Jiří Hudler

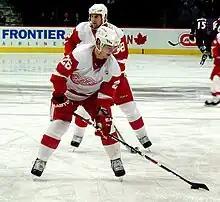
Hudler played six seasons in Detroit

Hudler finally broke through onto the Red Wings roster in 2006–07 and scored 25 points in 76 games to be chosen team rookie of the year by the Detroit Sports Broadcasters Association. No one in the NHL scored more goals in fewer average minutes per game (10:02) than Hudler. Hudler played sporadically in the 2007 playoffs, however, often splitting time with Kyle Calder. He contributed two assists in six games. Former Wings teammate and fellow Czech Robert Lang took Hudler under his wing when Hudler joined the team. Hudler spent time living in Lang's home when he first arrived in the United States, and Lang even went so far as to call Hudler "a third son". Following his rookie NHL season, Hudler spent time during the off-season training with fellow NHLers Chris Chelios, Mathieu Schneider and Rob Blake in Southern California. As a result, he said that he felt faster and stronger.